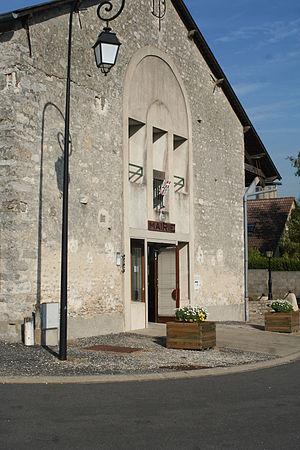
La Mairie de Chalou-Moulineux
Chalou-Moulineux est une commune française située à cinquante-huit kilomètres au sud-ouest de Paris dans le département de l'Essonne en région Île-de-France.